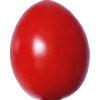
Label: tomato_cherry_red